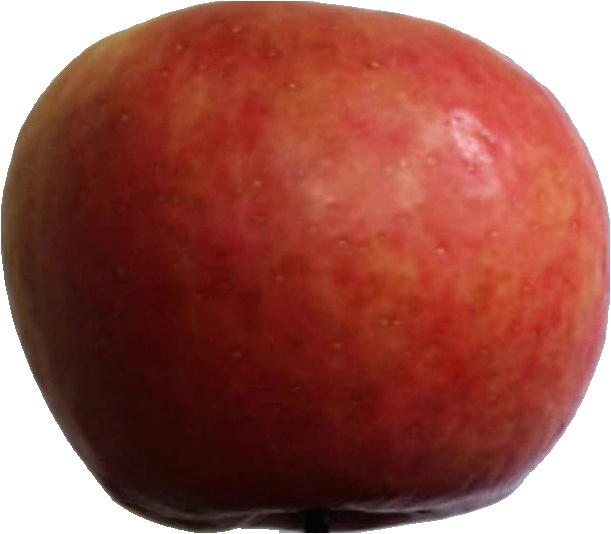
Label: apple_crimson_snow_1